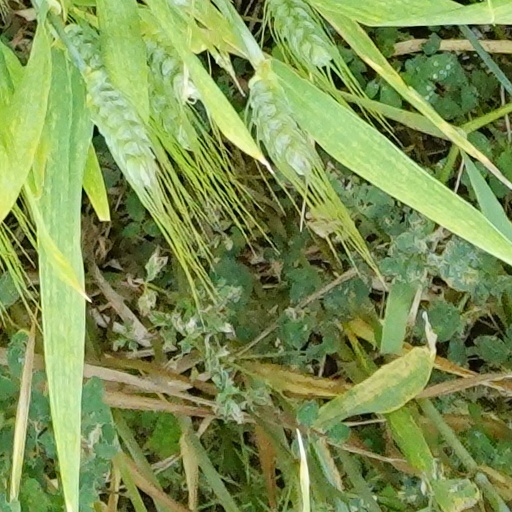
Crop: wheat